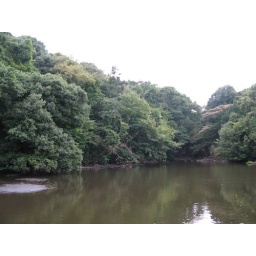
Lake at a shrine in Tokyo. Lots of turtles and huge fish there.